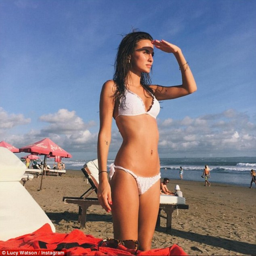
beach day : person also posted a snap as she enjoyed her relaxing day , showing her shielding her eyes from the sun